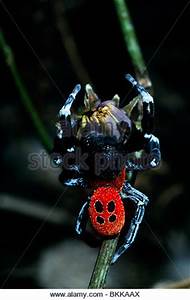
Label: spider